John I, Count of Nassau-Siegen

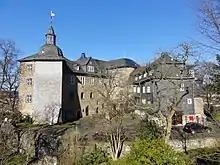
Siegen Castle, 2011.

When John's father was killed in action between 6 December 1350 and 25 January 1351, John succeeded him as Count of Nassau-Siegen. As John was still a minor, his mother assumed regency over the county. This clever and energetic woman, endeavoured to gradually settle the numerous feuds inherited by her and her son with the local noble families, the powerful lords of , Walderdorff and , although she herself did not disdain to take up the gauntlet forced upon her on one occasion or another. On the other hand, she also resolved many of the pledges entered into by her husband. In the underdeveloped County of Nassau-Siegen, where the local nobility thought they had a free hand, she kept the reins tight. She did have to pledge land to clear her husband's debts, and although ending her husband's numerous feuds was not without sacrifice, these agreements brought her the peace for undisturbed reconstruction. The unfinished feuds and frequent interference from the country's resident powerful nobility forced her to make new debts. In 1356, she was forced to conclude a protection alliance with Landgrave Henry II the Iron of Hesse, opening all Nassau castles to the landgrave, during John's minority.